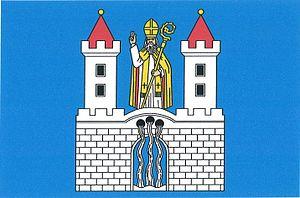
Nepomyšl est un bourg du district de Louny, dans la région d'Ústí nad Labem, en Tchéquie. Sa population s'élevait à 411 habitants en 2018.